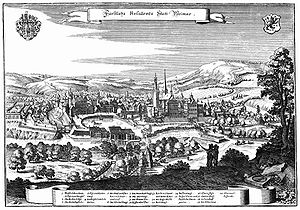
Weimar
Weimar omkring 1650
Weimar er en tysk by i delstaten Thüringen, nord for Thüringerskoven, øst for Erfurt og sydvest for Halle og Leipzig. Den har omkring 65.000 indbyggere.